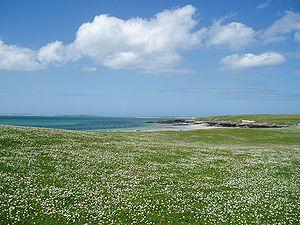
Le Crave à bec rouge, quelquefois appelé Crave corallin ou simplement Crave, est une espèce d'oiseaux de la famille des corvidés, l'une des deux seules espèces du genre Pyrrhocorax, avec le Chocard à bec jaune. Ses huit sous-espèces vivent sur les montagnes et les falaises côtières depuis l'Irlande et l'Est de la Grande-Bretagne jusqu'à l'Asie centrale, l'Inde et la Chine, en passant par l'Europe du Sud et l'Afrique du Nord.
Le mot gaélique machair ou machar désigne les bords de mer fertiles et de faible altitude que l'on trouve en Écosse et en Irlande, et notamment dans les Hébrides extérieures.